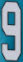
Number: 9